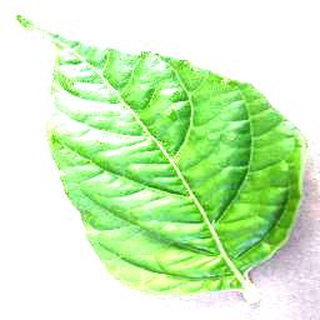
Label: healthy_bell_pepper